Hobart coastal defences

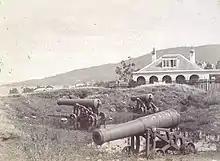
The Albert Battery (sometimes mistakenly called the Mulgrave Battery) circa 1881, after being decommissioned

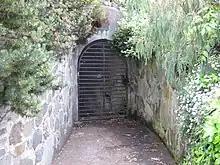
The entrance to the Prince of Wales magazine underneath Princes Park in 2010

By 1818, the new battery had been completed on a location in Battery Point near the present Castray Esplanade, and was named Mulgrave Battery in honour of Henry Phipps, 1st Earl of Mulgrave, who was at that time Master-General of the Ordnance. The battery had six guns which projected forward through earthwork embrasures. At first, these were ships guns, but in 1824 they were replaced with 32 pounders.